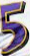
Number: 5